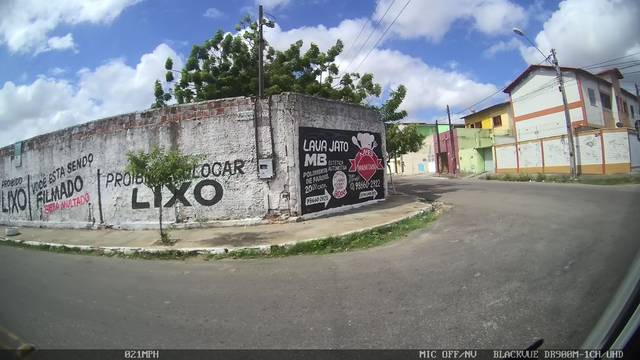
Region: Brazil
Coordinates: -3.75, -38.558